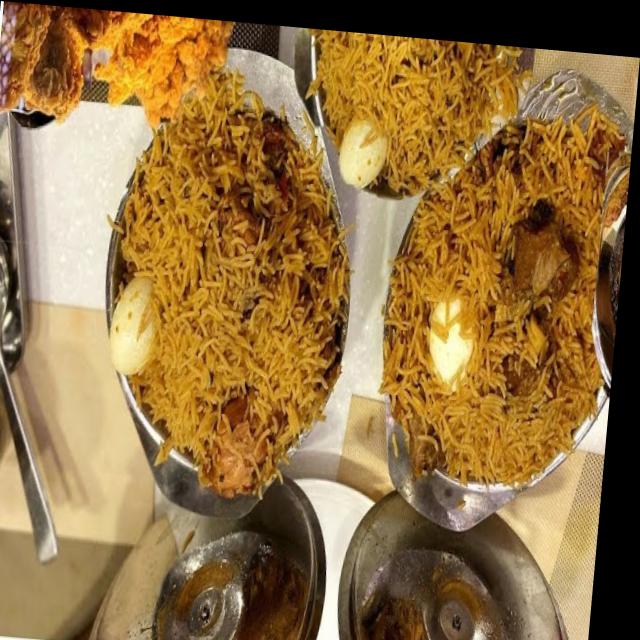
Dish: biryani